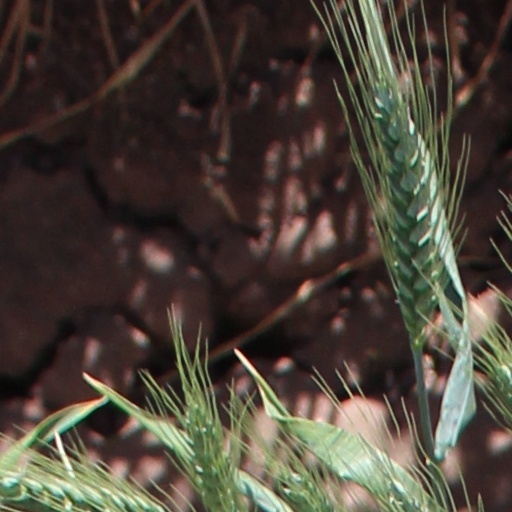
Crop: wheat